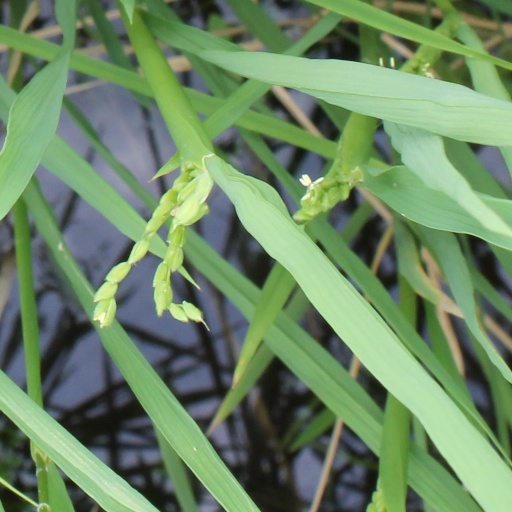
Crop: rice